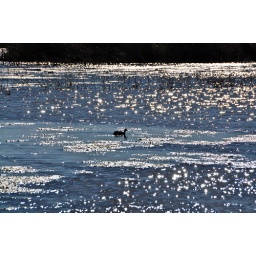
Alone... in the golden water